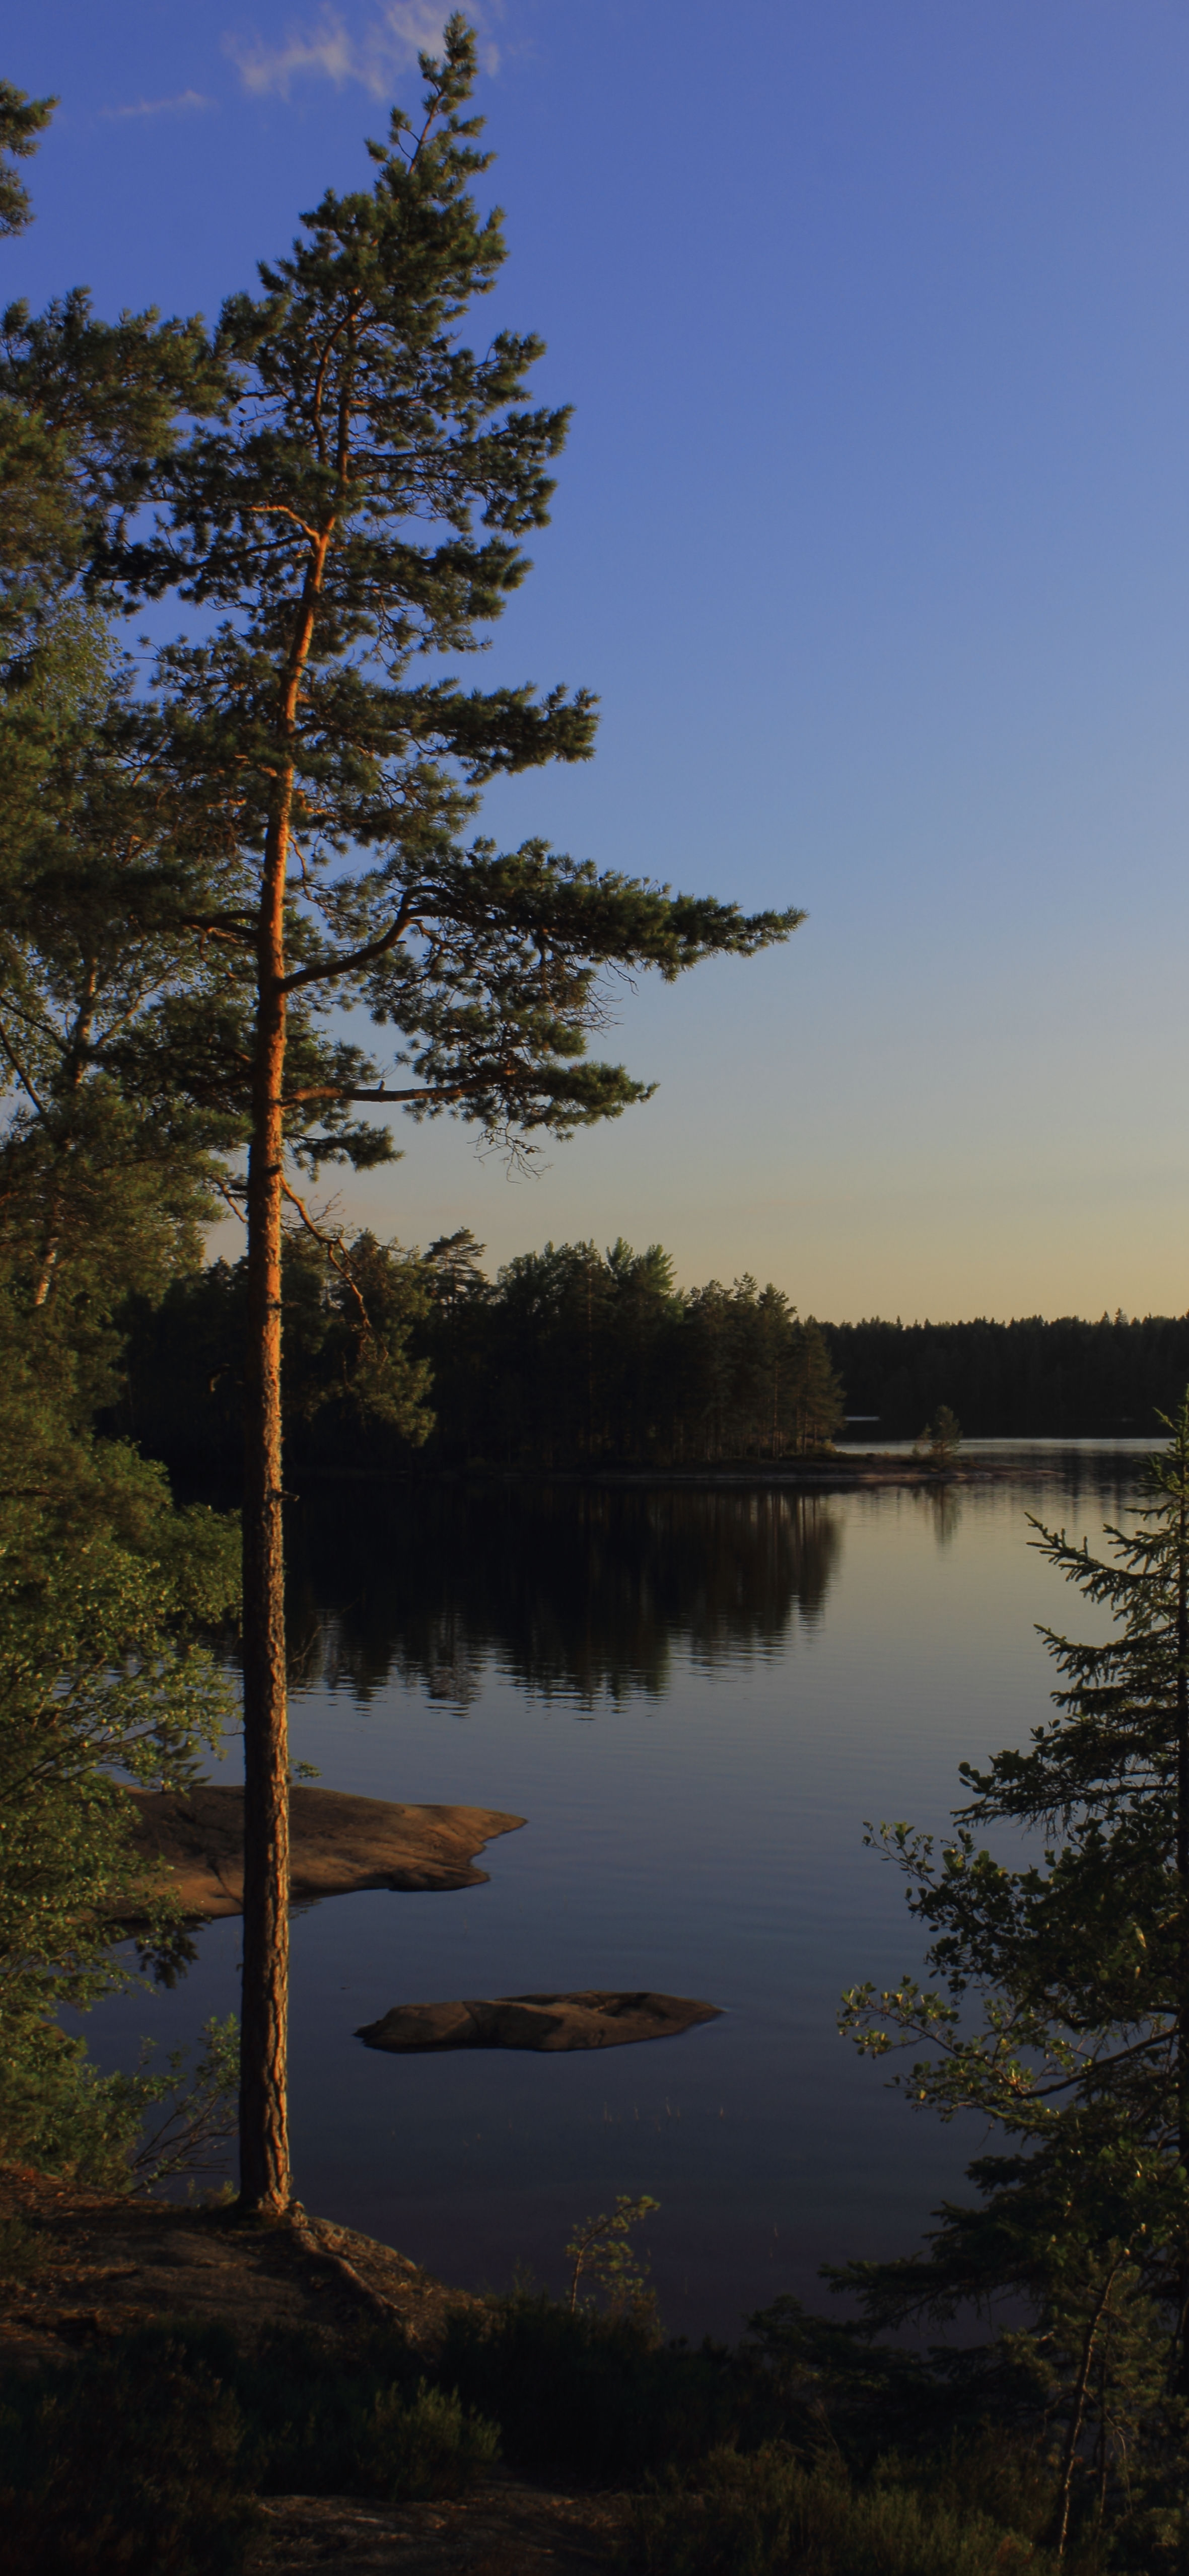
landscape, lake, pine, evening, reflection, tree, nature, sky, water, natural environment, wilderness, atmospheric phenomenon, pond, nature reserve, bayou, morning, river, woody plant, plant, leaf, American larch, wetland, bank, calm, marsh, forest, bog, lacustrine plain, swamp, dusk, branch, loch, reservoir, cloud, national park, pine family, autumn, trunk